Trouble in Paradise (1950 film)

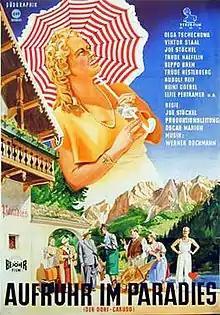

Trouble in Paradise is a 1950 West German comedy film directed by Joe Stöckel and starring Olga Chekhova, Trude Hesterberg and Trude Haefelin. It was shot at the Bavaria Studios in Munich and on location in Mittenwald and Grainau. The film's sets were designed by the art directors Rudolf Pfenninger and Max Seefelder.